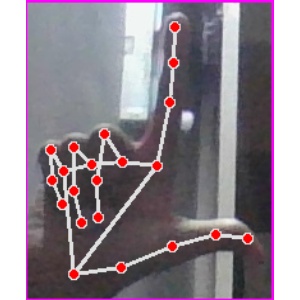
अक्षर: ल